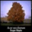
Label: maple_tree